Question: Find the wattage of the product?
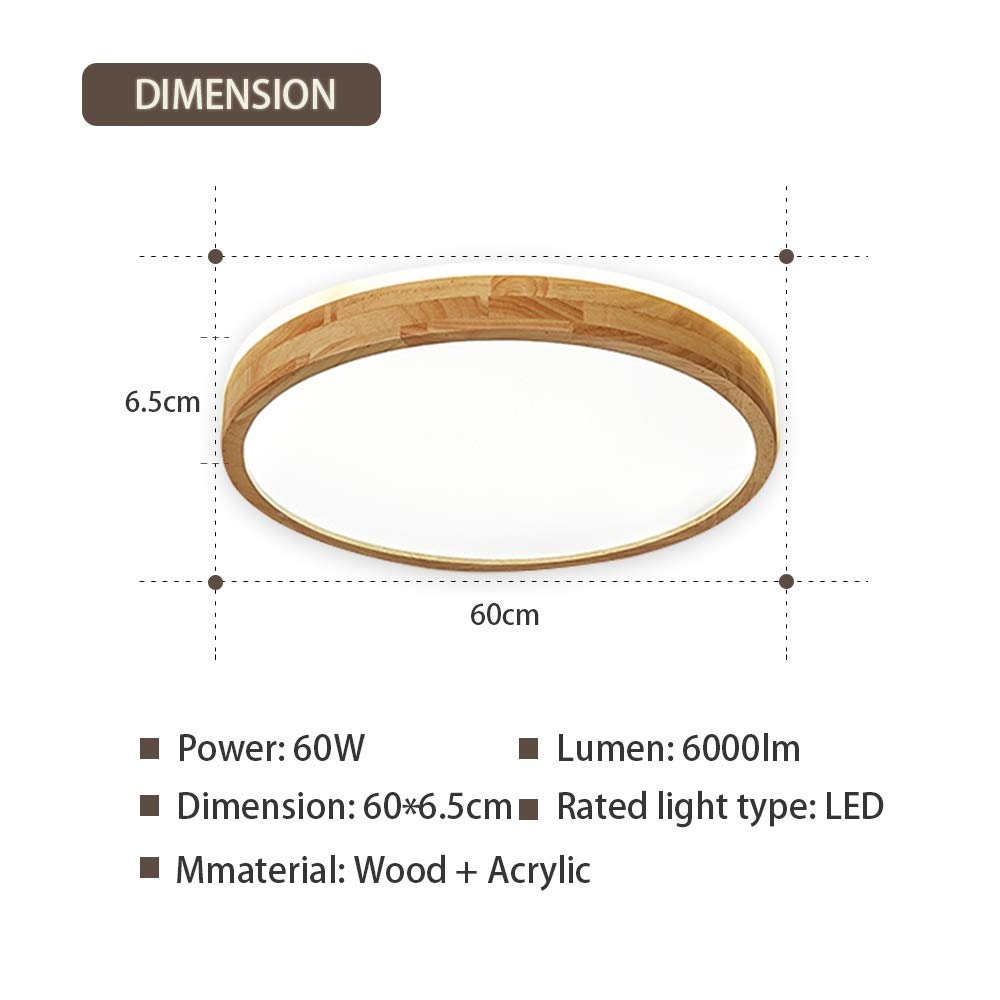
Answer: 60.0 watt